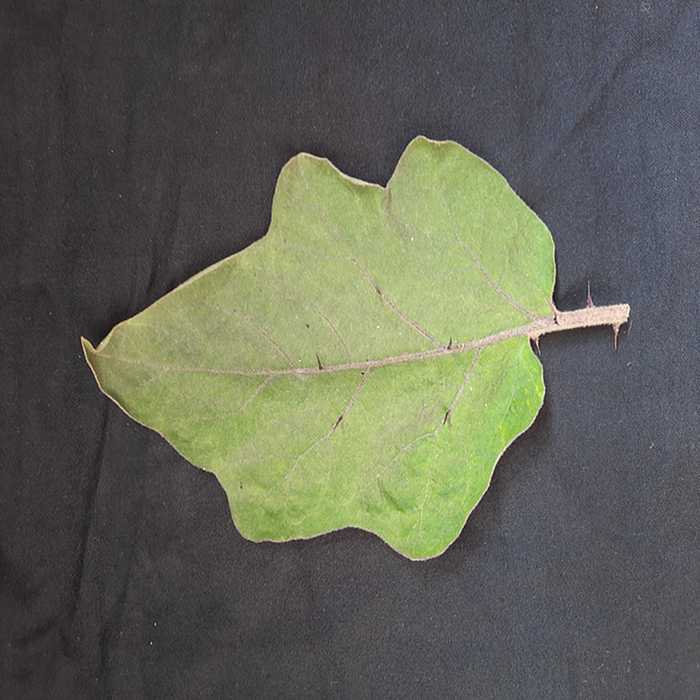
Plant: Eggplant
Label: Eggplant fresh leaf